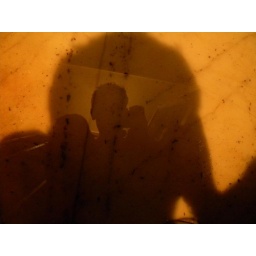
Clicked the pic of water on floor and a lampshade above me, so two shadows reflecting..